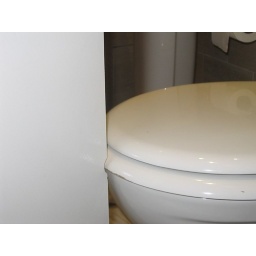
The cutout in the door because the hotel bathroom was so small